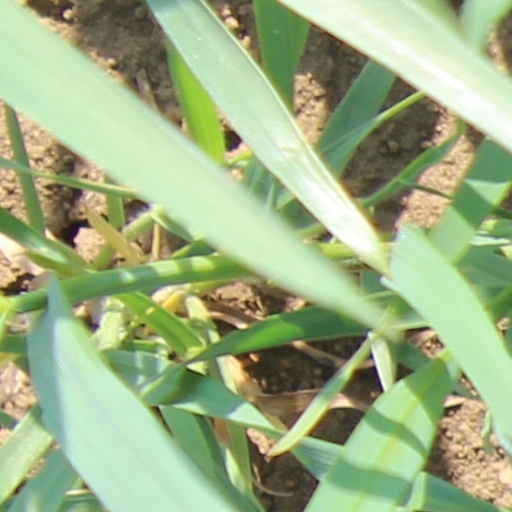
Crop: wheat